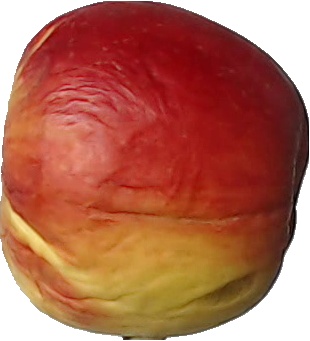
Label: apple_red_yellow_1